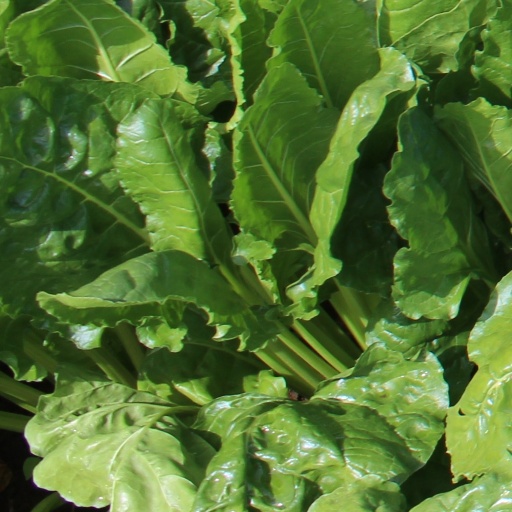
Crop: sugar beet